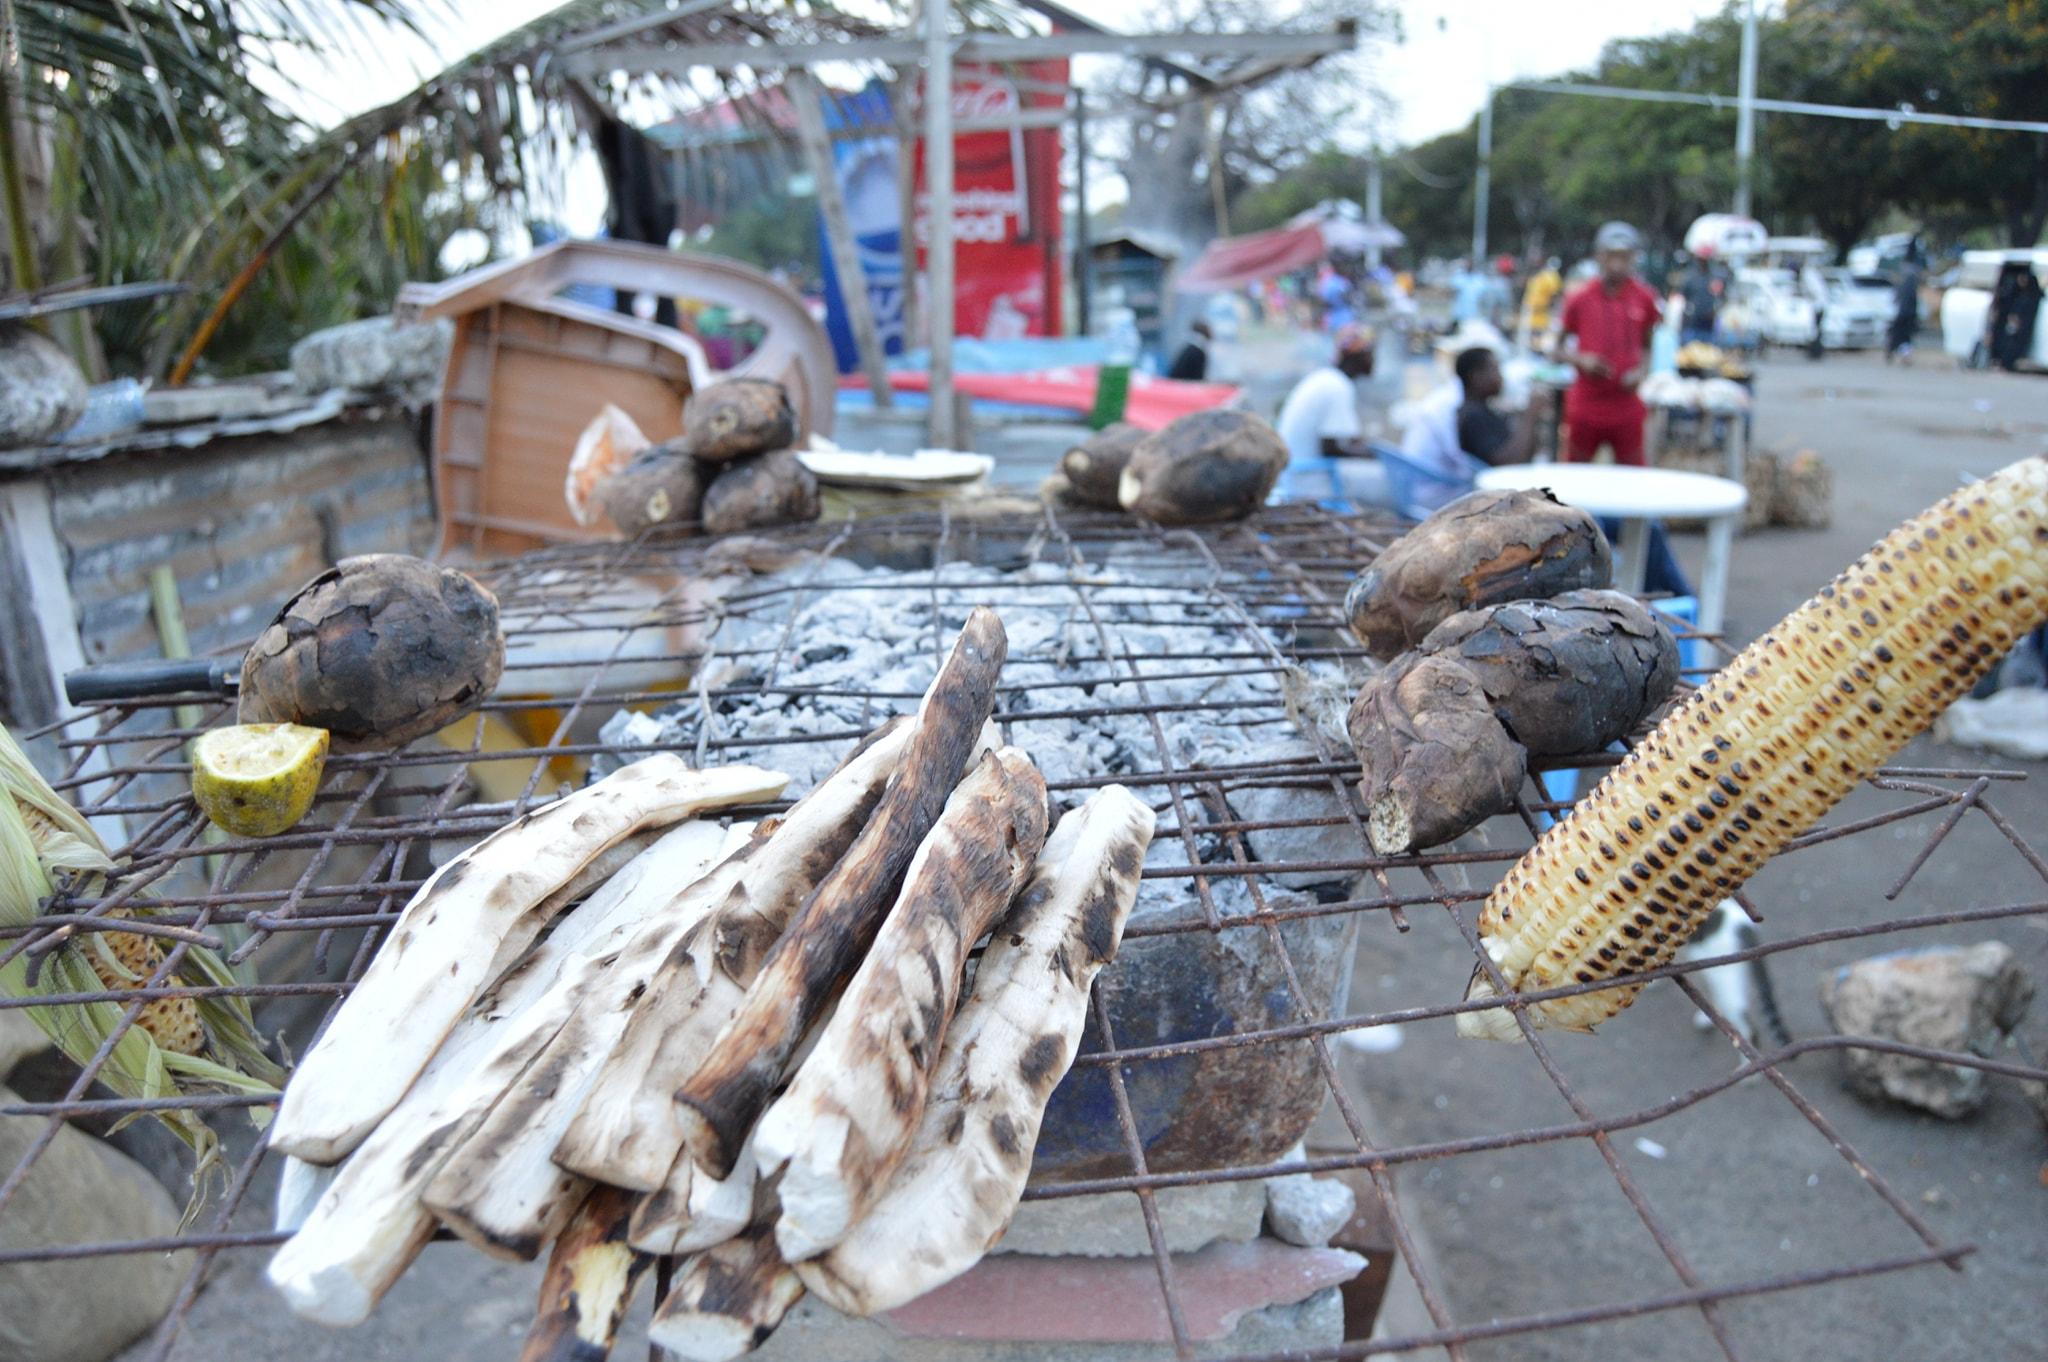
Jiko hili ni la aina ya biashara ya muhogo, mahindi na viazi tamu vya kuchomwa. Wanaonekaniwa kwa kando kuna kiti kilichoegeshwa cha rangi ya [cs]brown[cs]. Mtu mmoja aliyesimama amevalia nguo nyekundu. Duka nalo lipo hapo na watu wamekaa kwenye viti.